The Ordeal of Richard Feverel

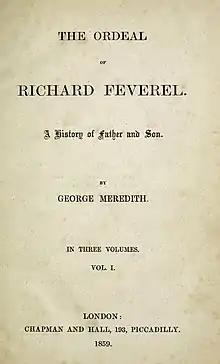
First edition title page

The Ordeal of Richard Feverel: A History of Father and Son is the earliest full-length novel by George Meredith, published in 1859; its subject is the inability of systems of education to control human passions. It is one of a select group of standard texts that have been included in all four of Everyman's Library (1935), the New American Library of World Literature (1961), Oxford World's Classics (1984), and Penguin Classics (1998). With its rigorous psychological analysis and criticism of contemporary attitudes toward sexuality, it has been seen by some critics as the first modern novel in English literature.